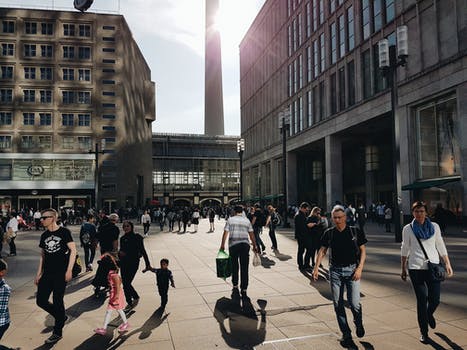
Label: No Watermark